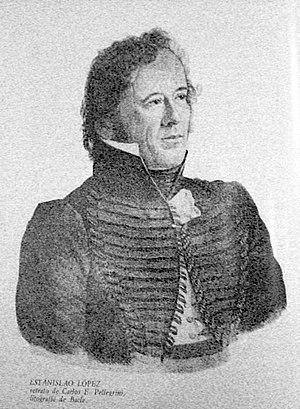
Tout au long d’une grande partie du XIXᵉ siècle, l’Argentine fut le théâtre d’une série de guerres civiles, à l’issue desquelles fut finalement établie la forme de gouvernement qui régit ce pays encore aujourd’hui.
Le brigadier général Estanislao López était un caudillo et chef militaire argentin. Il fut gouverneur de la province de Santa Fe entre 1818 et 1838 et l’une des grandes figures du camp fédéraliste. Opposé au pouvoir central du Directoire, il participa à la première phase des guerres civiles argentines, laquelle aboutit en 1820 à la reconnaissance de l’autonomie de sa province. Après une période de relative paix dans les années 1820, il eut à affronter les tentatives d’invasion des troupes unitaires du général Paz. Celui-ci finalement vaincu et fait prisonnier en 1831, López, dont l’état de santé déclinait, perdit néanmoins de son influence politique dans les années qui suivirent, les gouverneurs des autres provinces se ralliant en effet peu à peu au caudillo et dictateur portègne fédéraliste Rosas, ancien allié, mais désormais rival, de López.